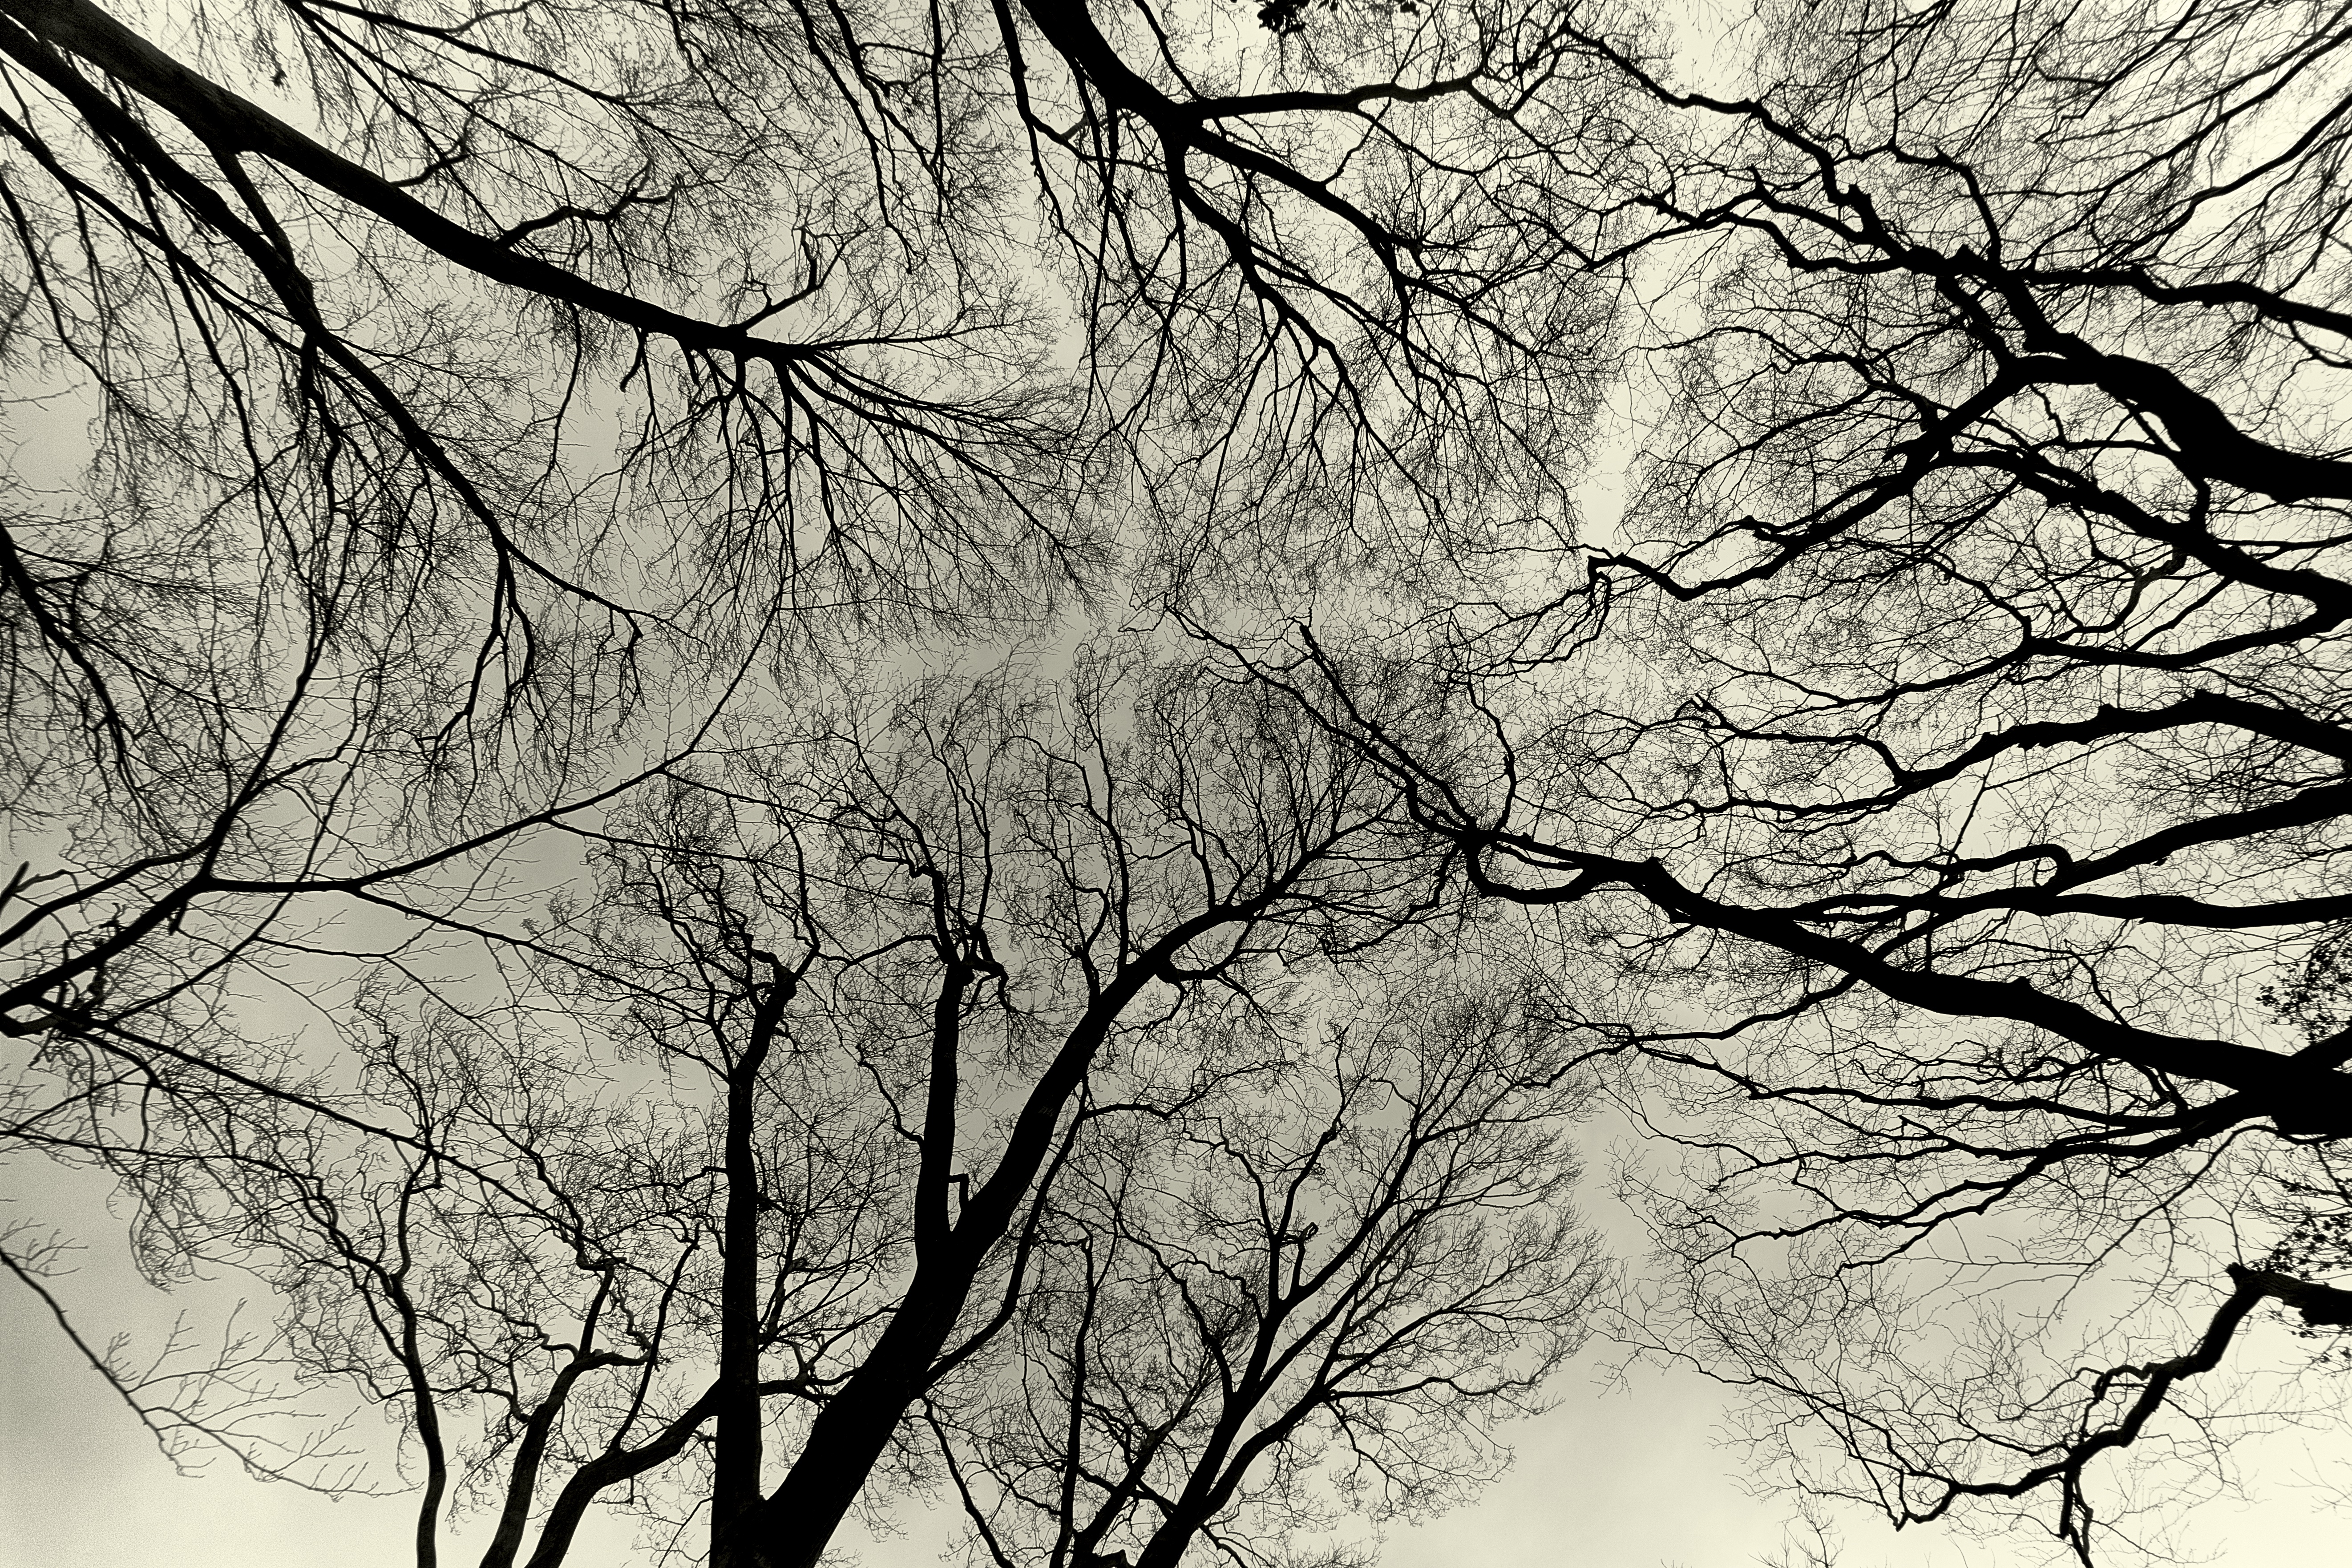
tree, forest, branch, winter, black and white, plant, sky, leaf, monochrome, trees, bw, veins, branches, ilce7m2, 15mm, superwideheliar, veinsofthesky, monochrome photography, atmospheric phenomenon, woody plant